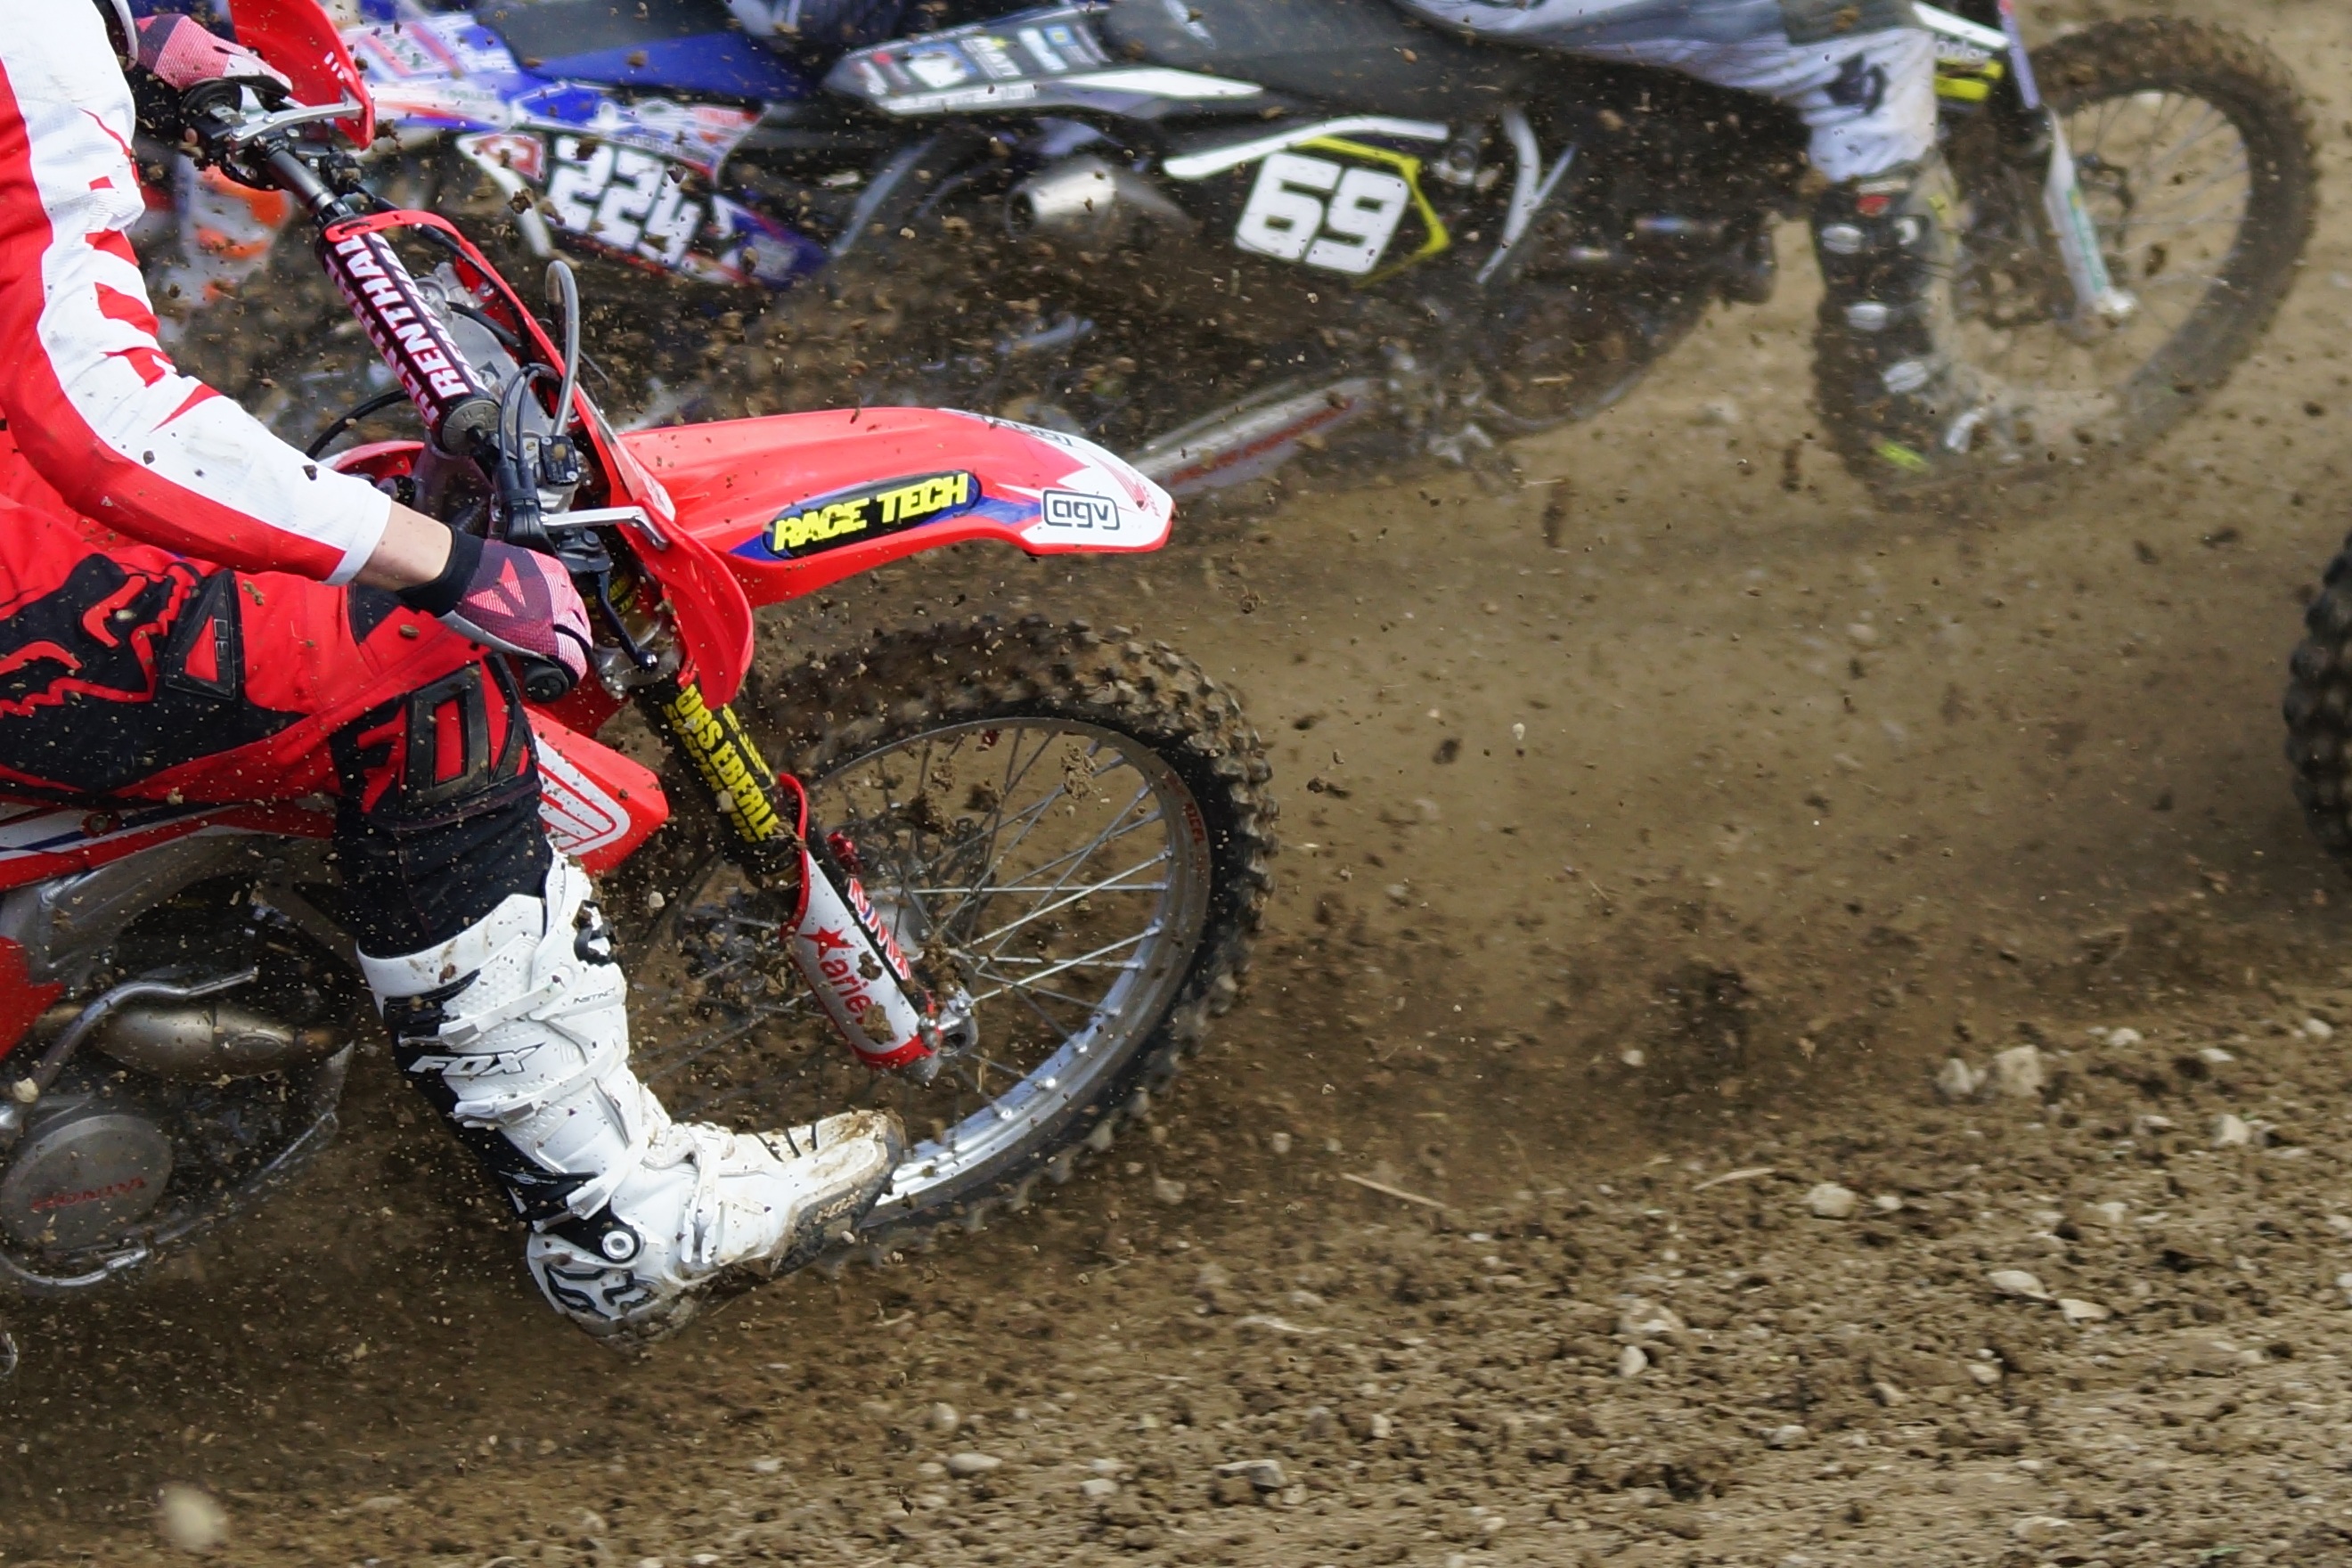
sport, vehicle, motocross, soil, extreme sport, yamaha, energy, spokes, sports, racing, honda, suzuki, stress, motorsport, enduro, freestyle motocross, motorcycle sport, ktm, motorcycle racing, husqvarna, off roading, endurocross, dirt track racing, off road racing, xr 400